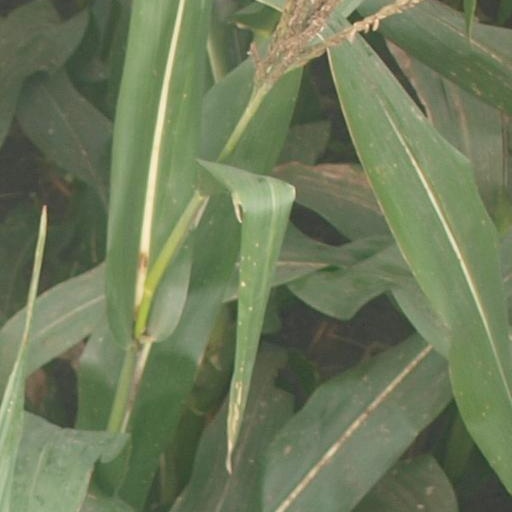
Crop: maize; corn